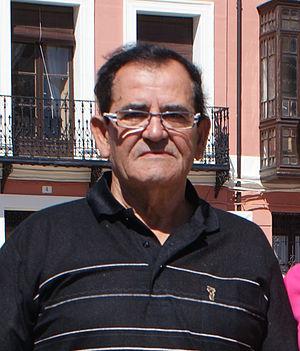
Mariano Haro Cisneros est un athlète espagnol, spécialiste du fond et du cross-country.